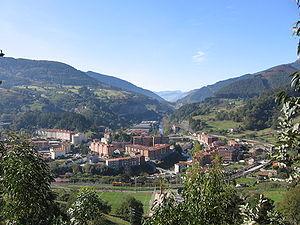
Alonsotegi en basque ou Alonsótegui en espagnol est une commune de Biscaye dans la communauté autonome du Pays basque en Espagne.